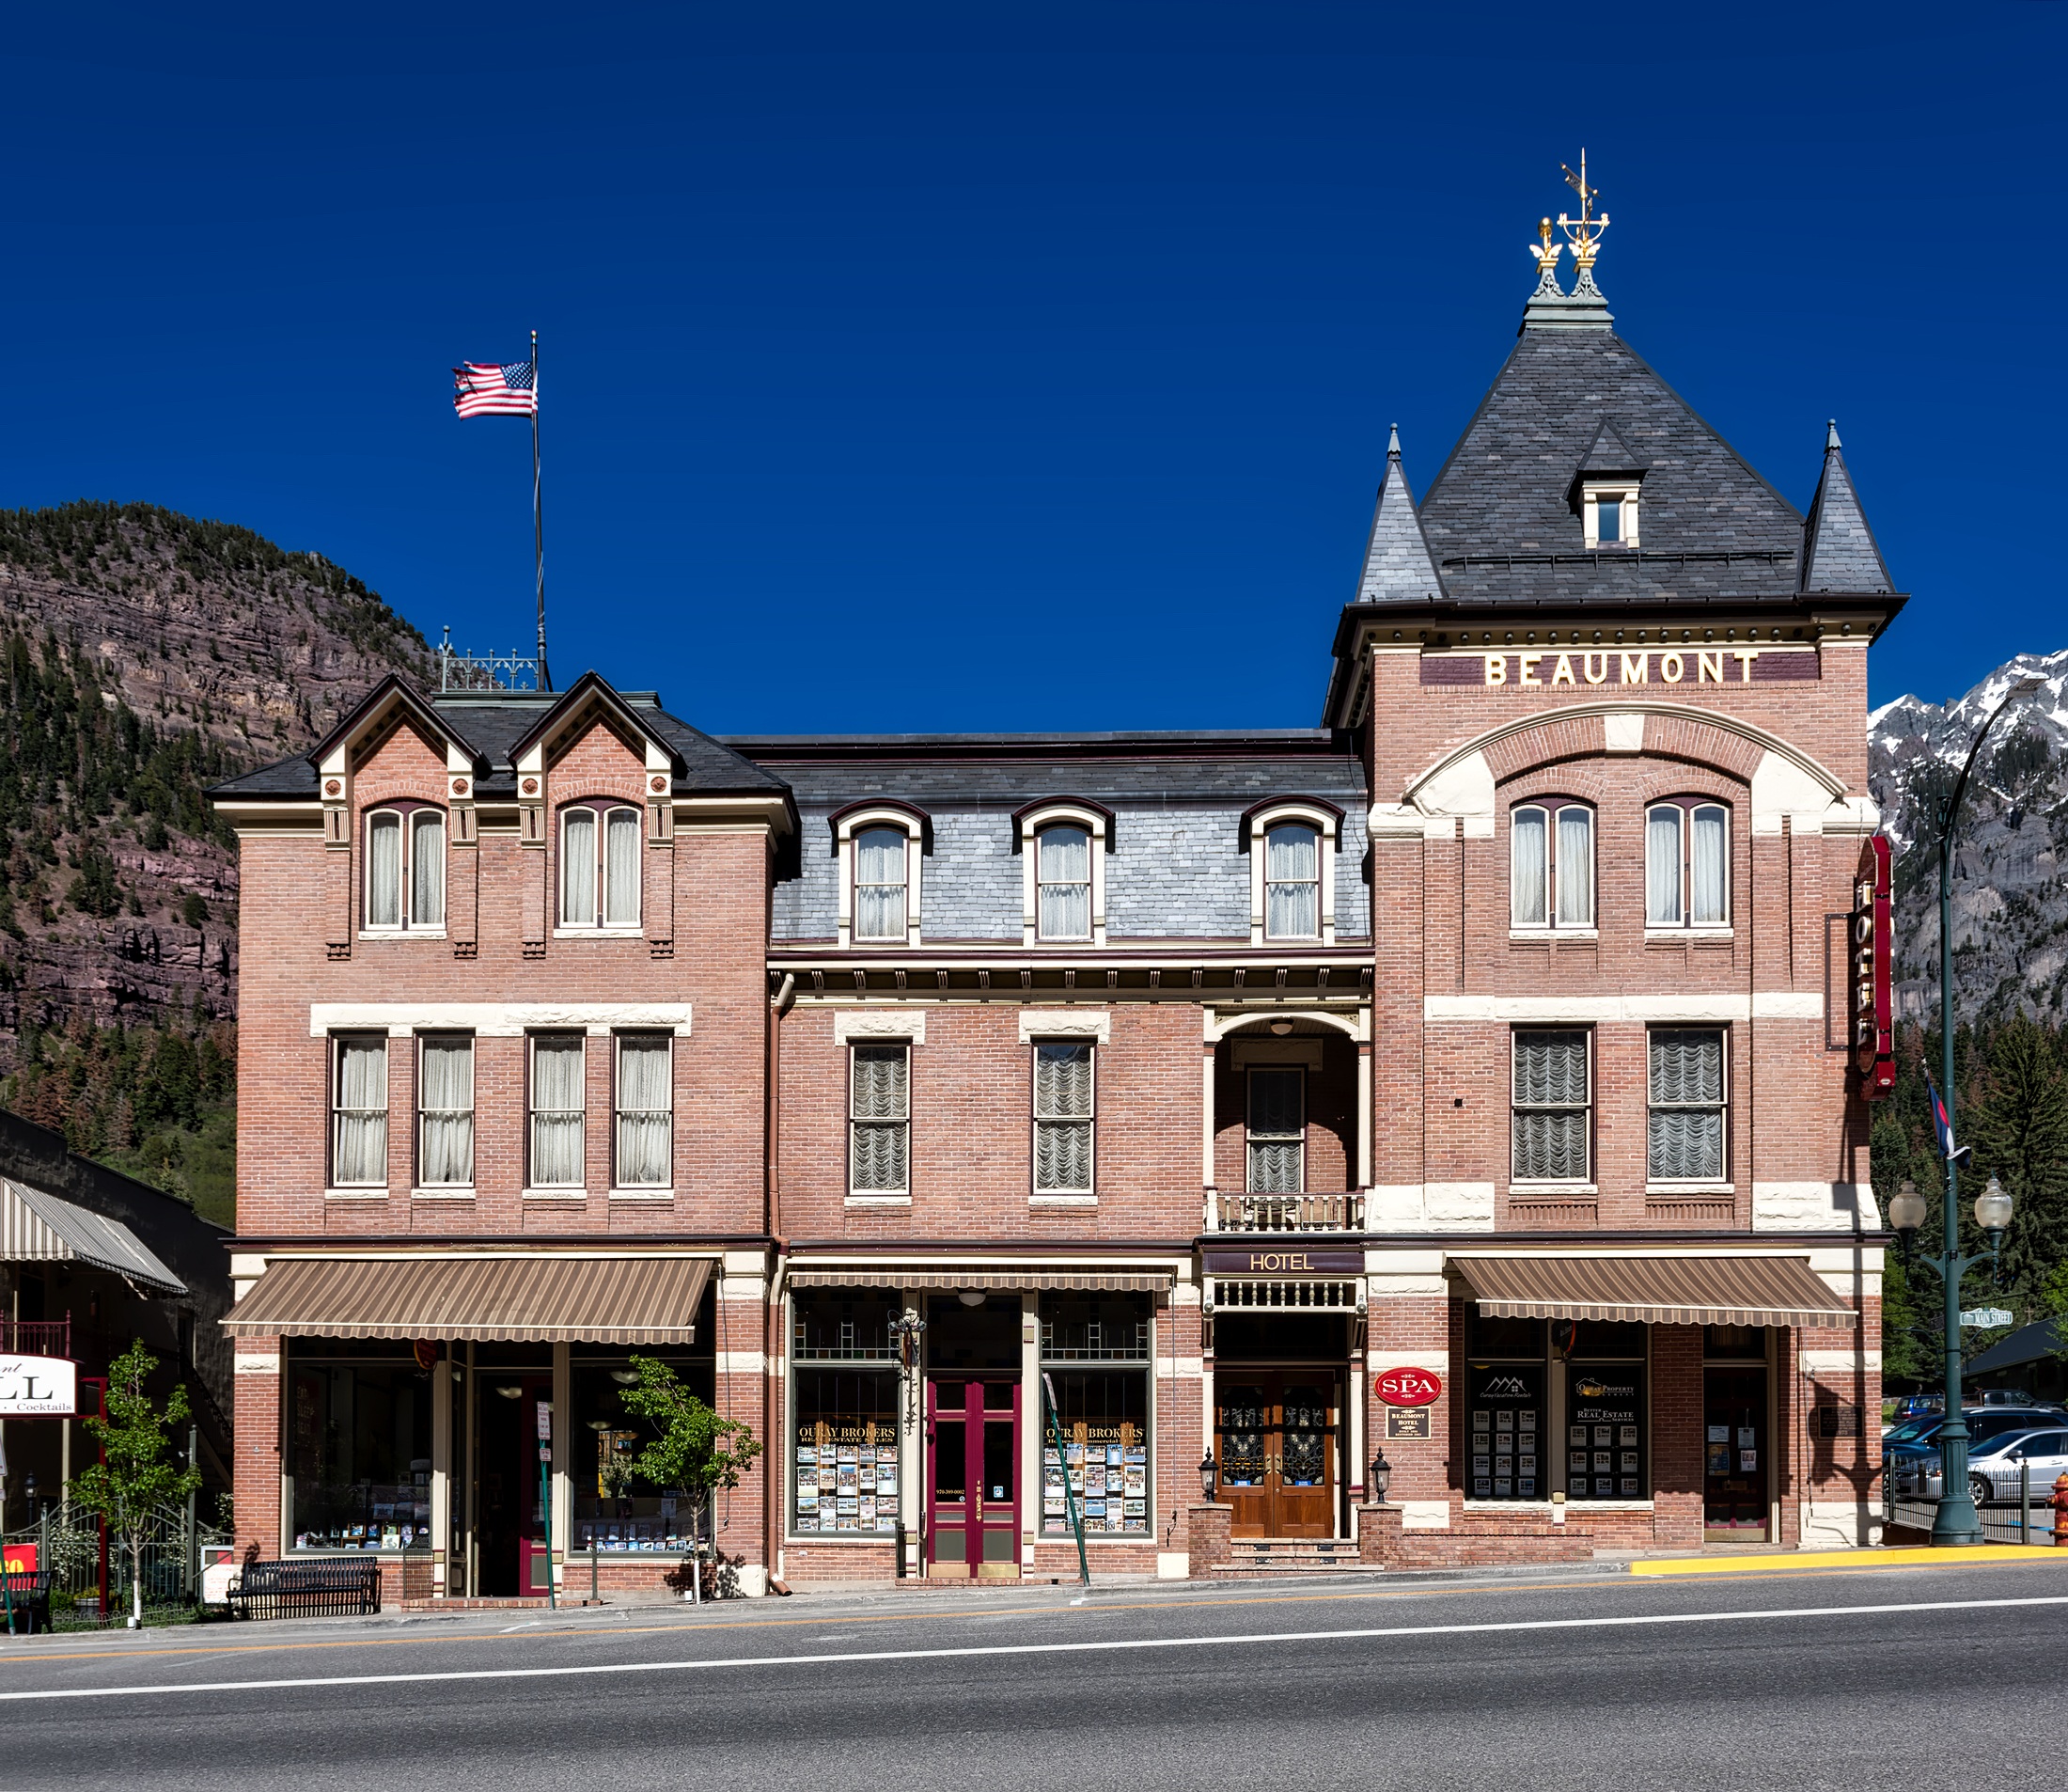
architecture, town, building, old, city, urban, cityscape, downtown, vacation, plaza, holiday, landmark, facade, historic, hdr, colorado, mountains, town square, estate, neighbourhood, ouray, beaumont hotel, urban area, residential area, human settlement